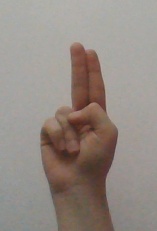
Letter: taa